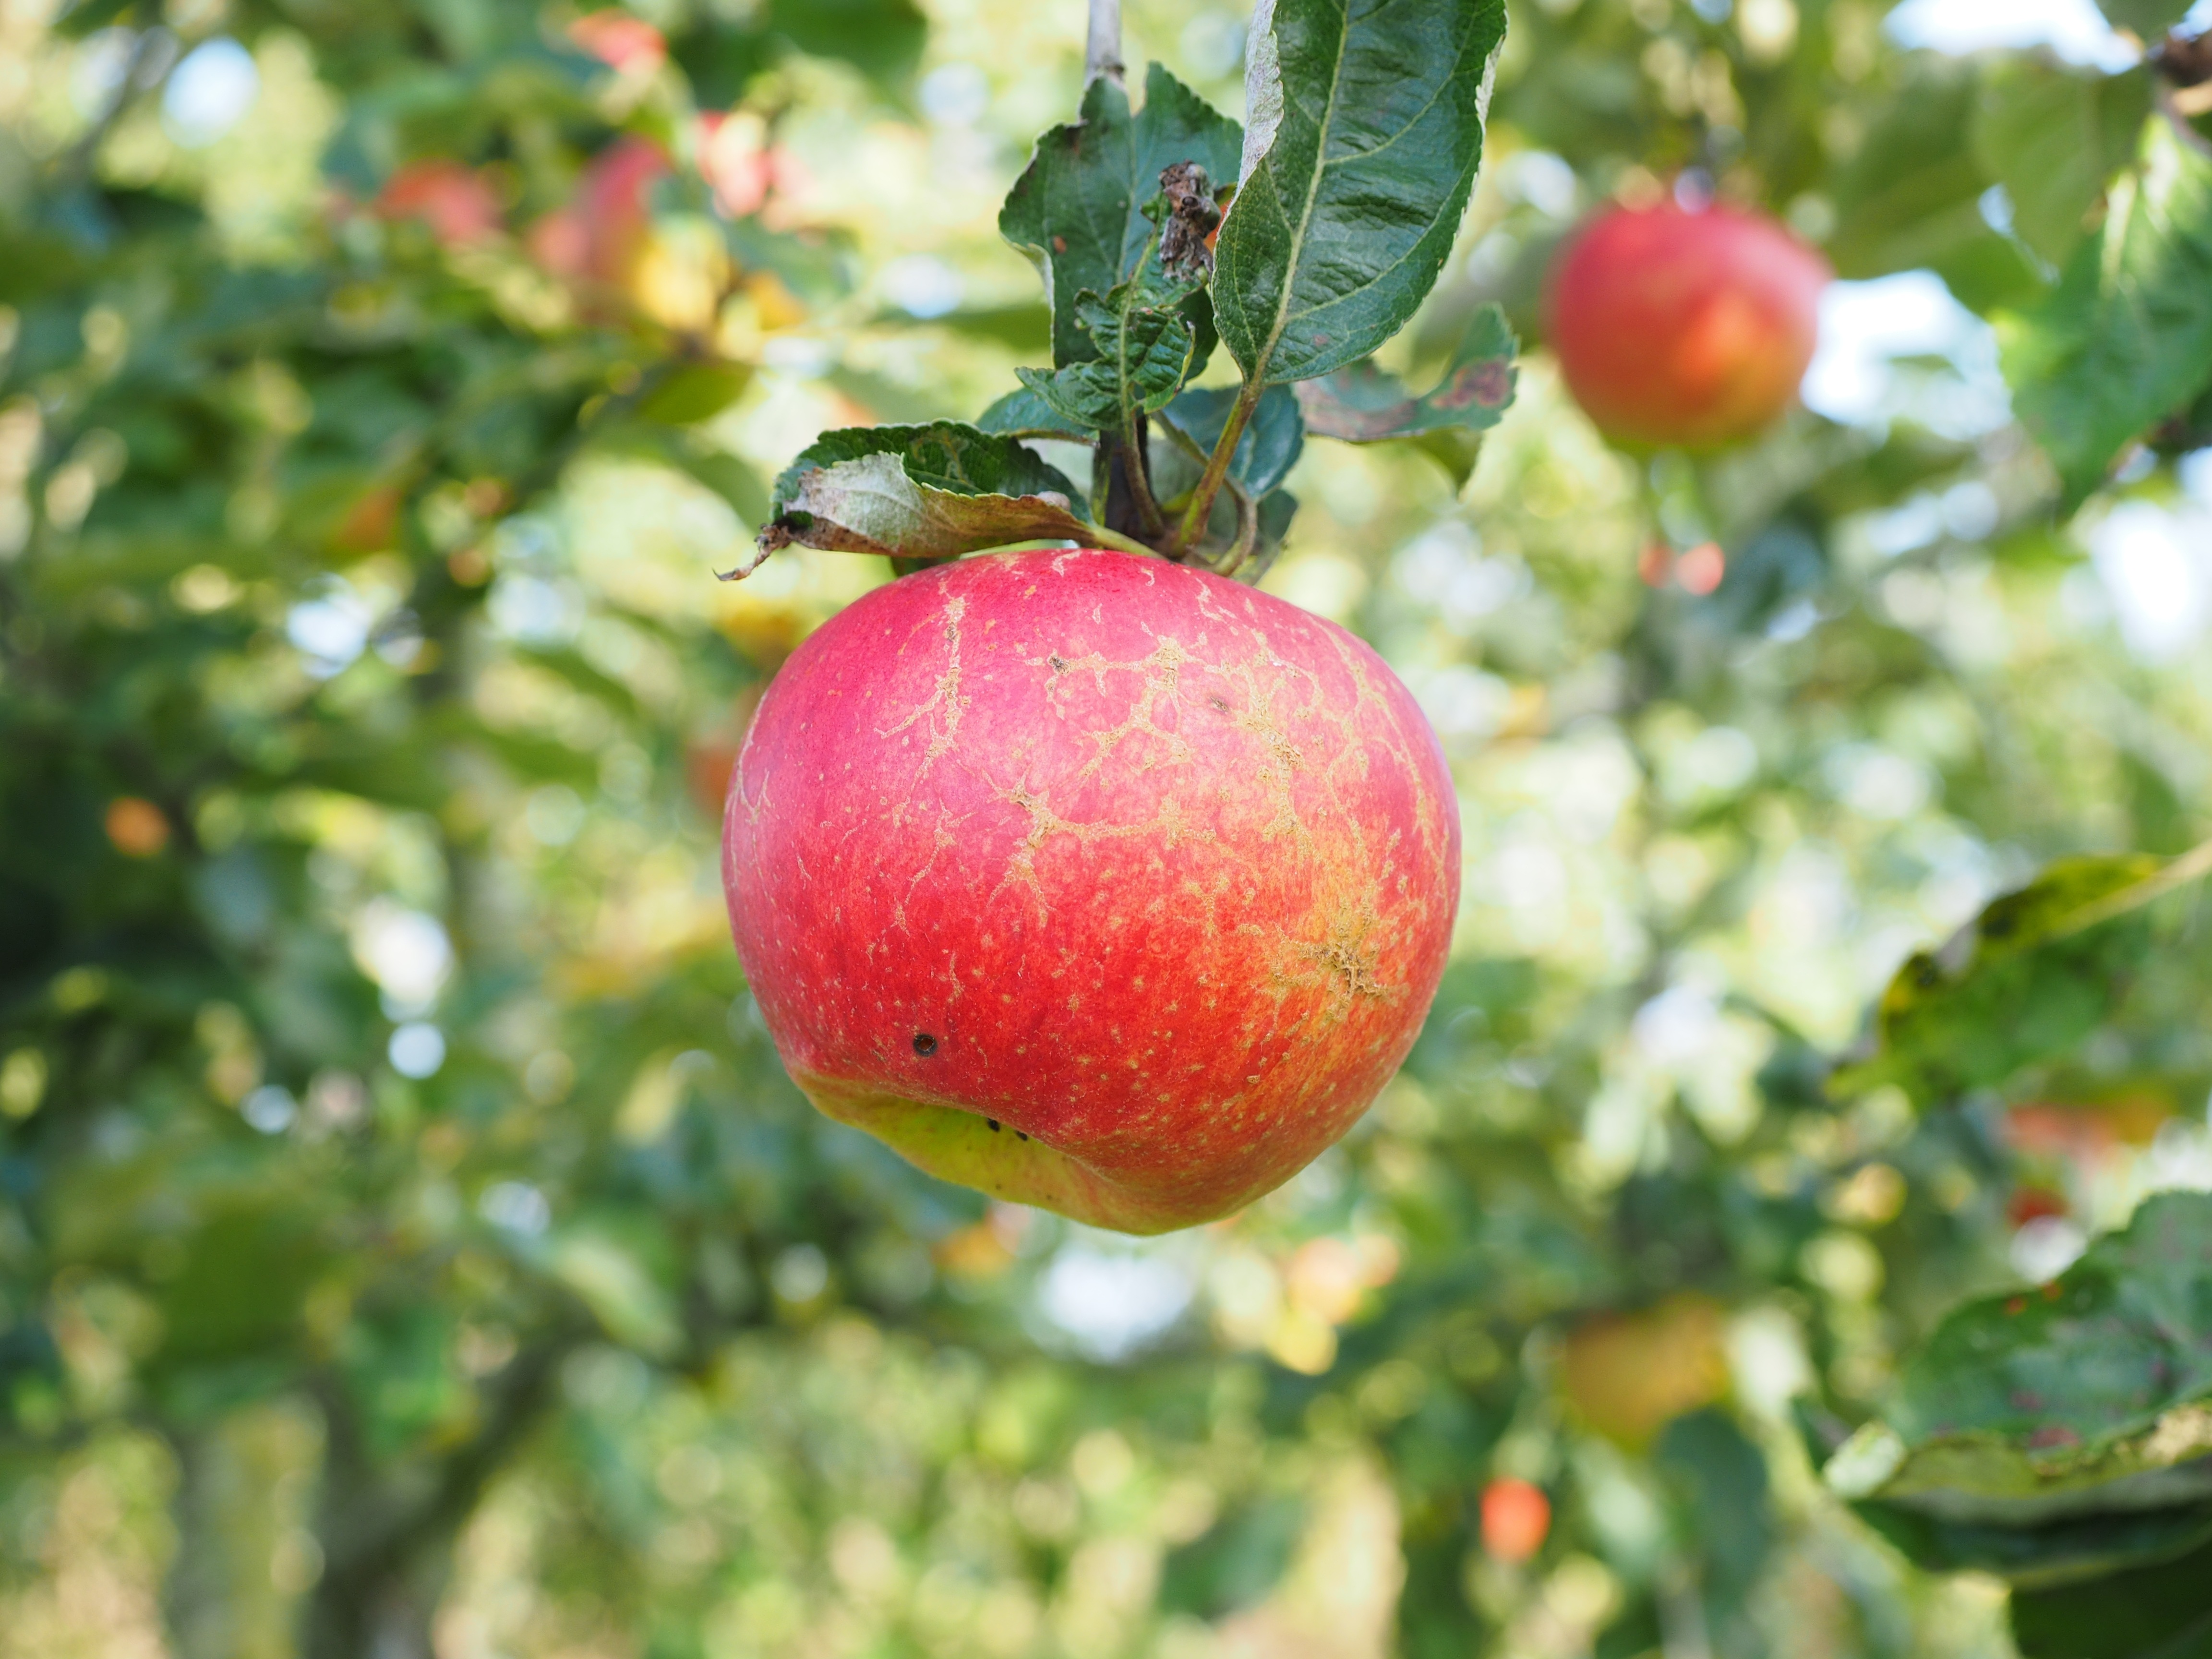
apple, tree, branch, plant, fruit, flower, orchard, food, red, produce, autumn, healthy, flora, vitamins, frisch, apple tree, flowering plant, rose family, land plant, rose order